Disgusting Domino's People

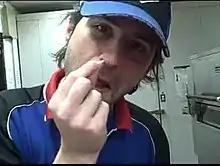
From the video: a Domino's employee sticks cheese up his nose before putting it on food the narrator states will go out to customers.

"Disgusting Domino's People" is a series of five viral videos uploaded to YouTube on April 13, 2009, which depict a male employee at a Domino's Pizza restaurant, Michael Setzer, contaminating ingredients with his nostrils and buttocks while a co-worker, Kristy Hammonds, narrates that items with those ingredients will go out to customers. The "Consumerist" blog was the first to post about the videos a day later, with readers using an exterior shot and Google Earth to identify the location as a Domino's in Conover, North Carolina, and contacting both the restaurant owner and Domino's.